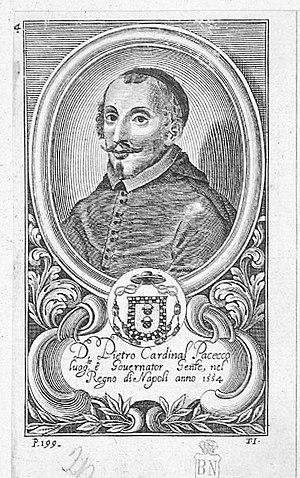
Pedro Pacheco de Villena est un cardinal espagnol du XVIᵉ siècle. Il est l'oncle du cardinal Francisco Pacheco de Toledo.